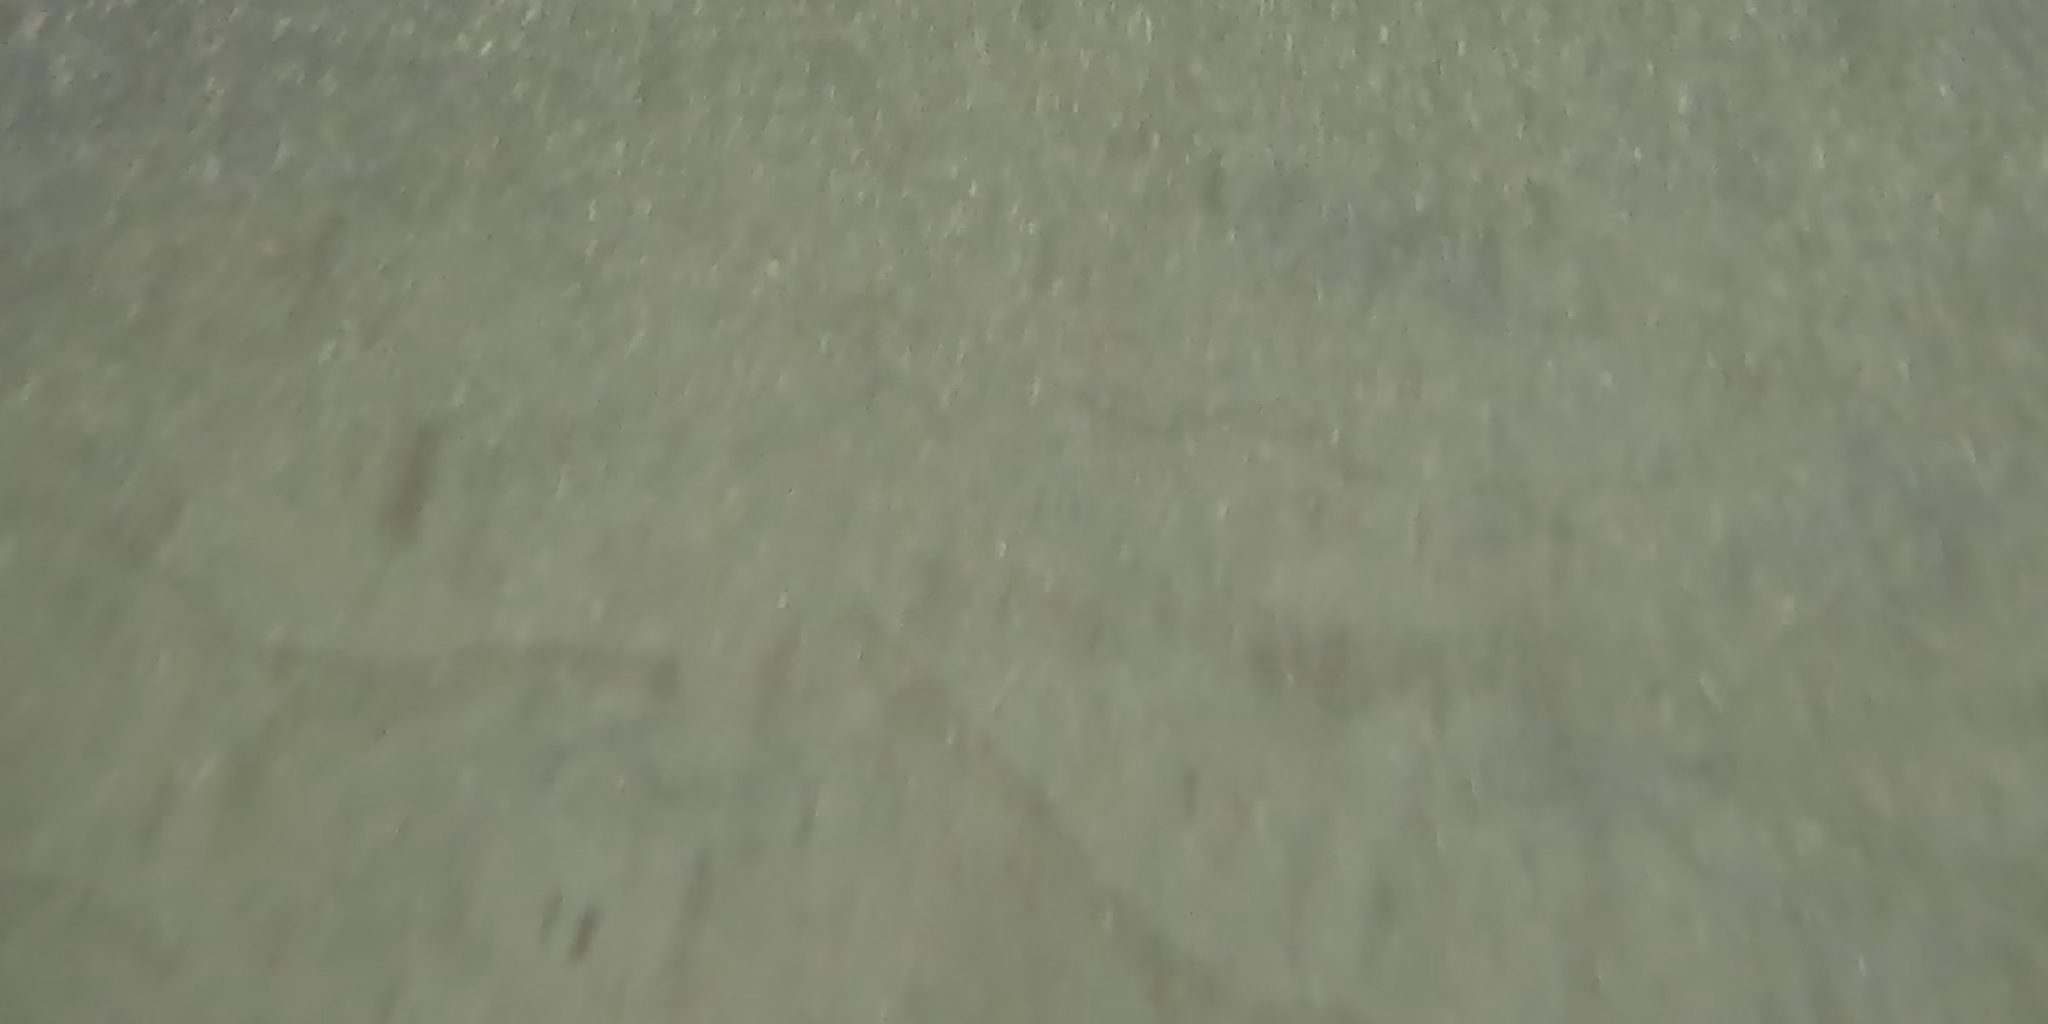
Seabed habitat: sand